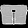
Label: Bag